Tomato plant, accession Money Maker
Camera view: vertical (180 deg); turntable rotation: 150 degrees
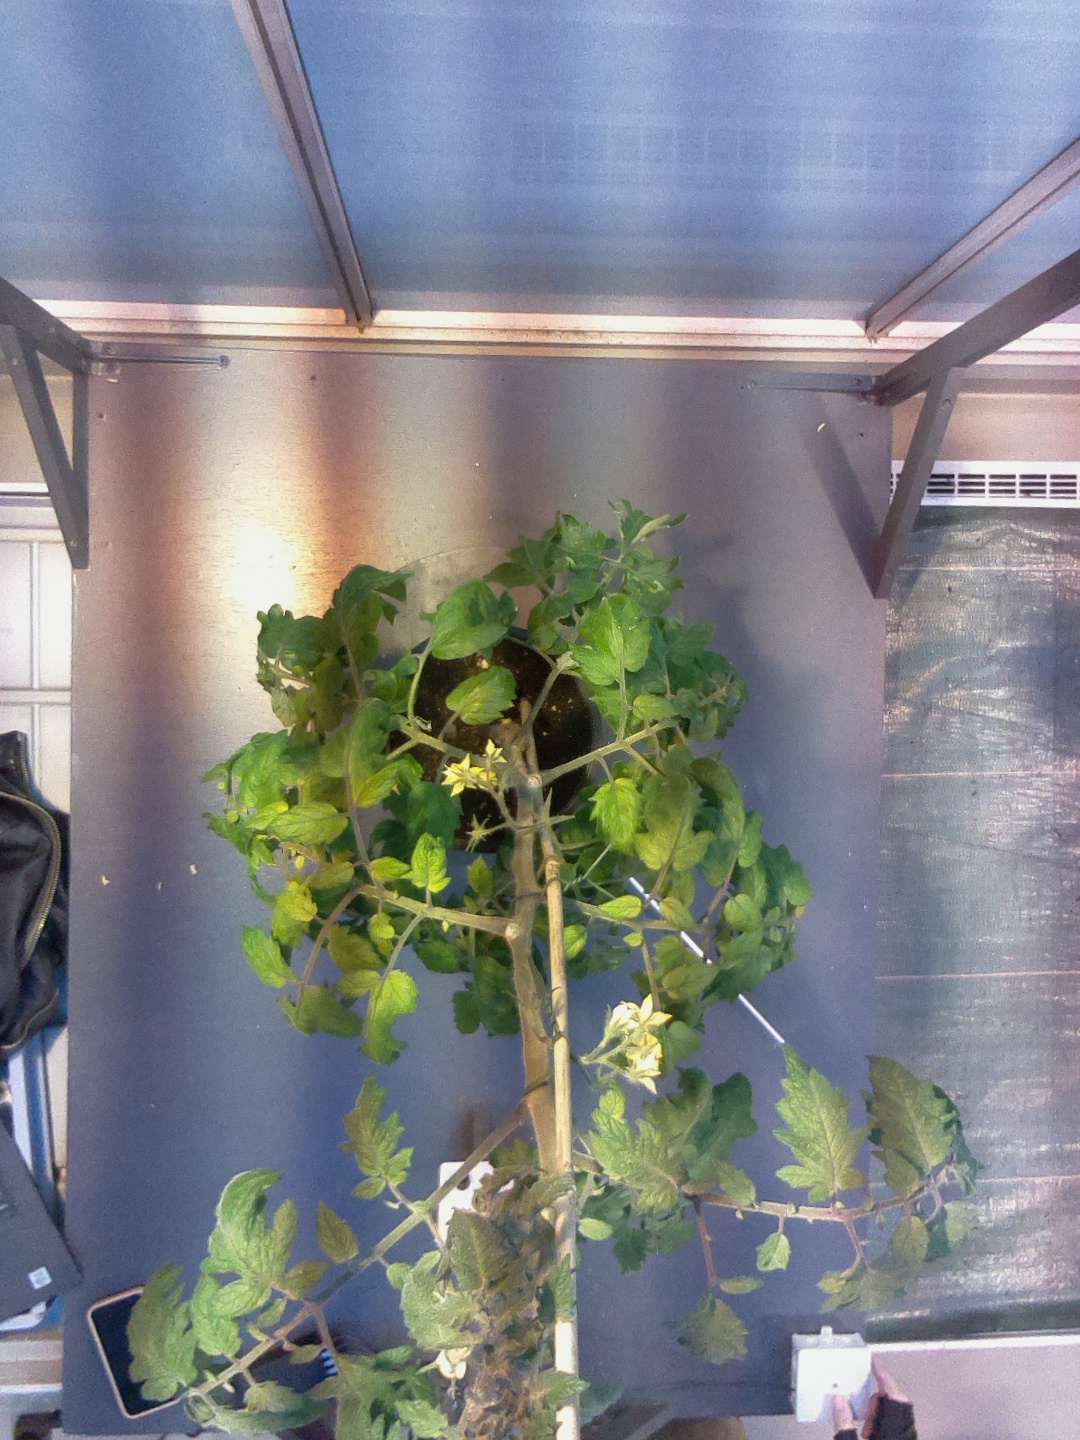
BBCH growth stage 70: Fruits at the main stem or branches visibles